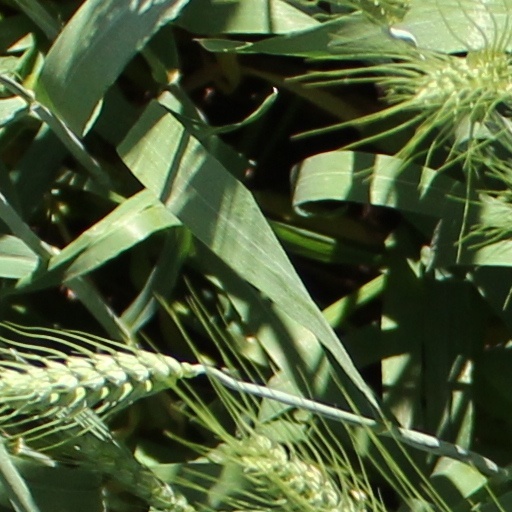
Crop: wheat